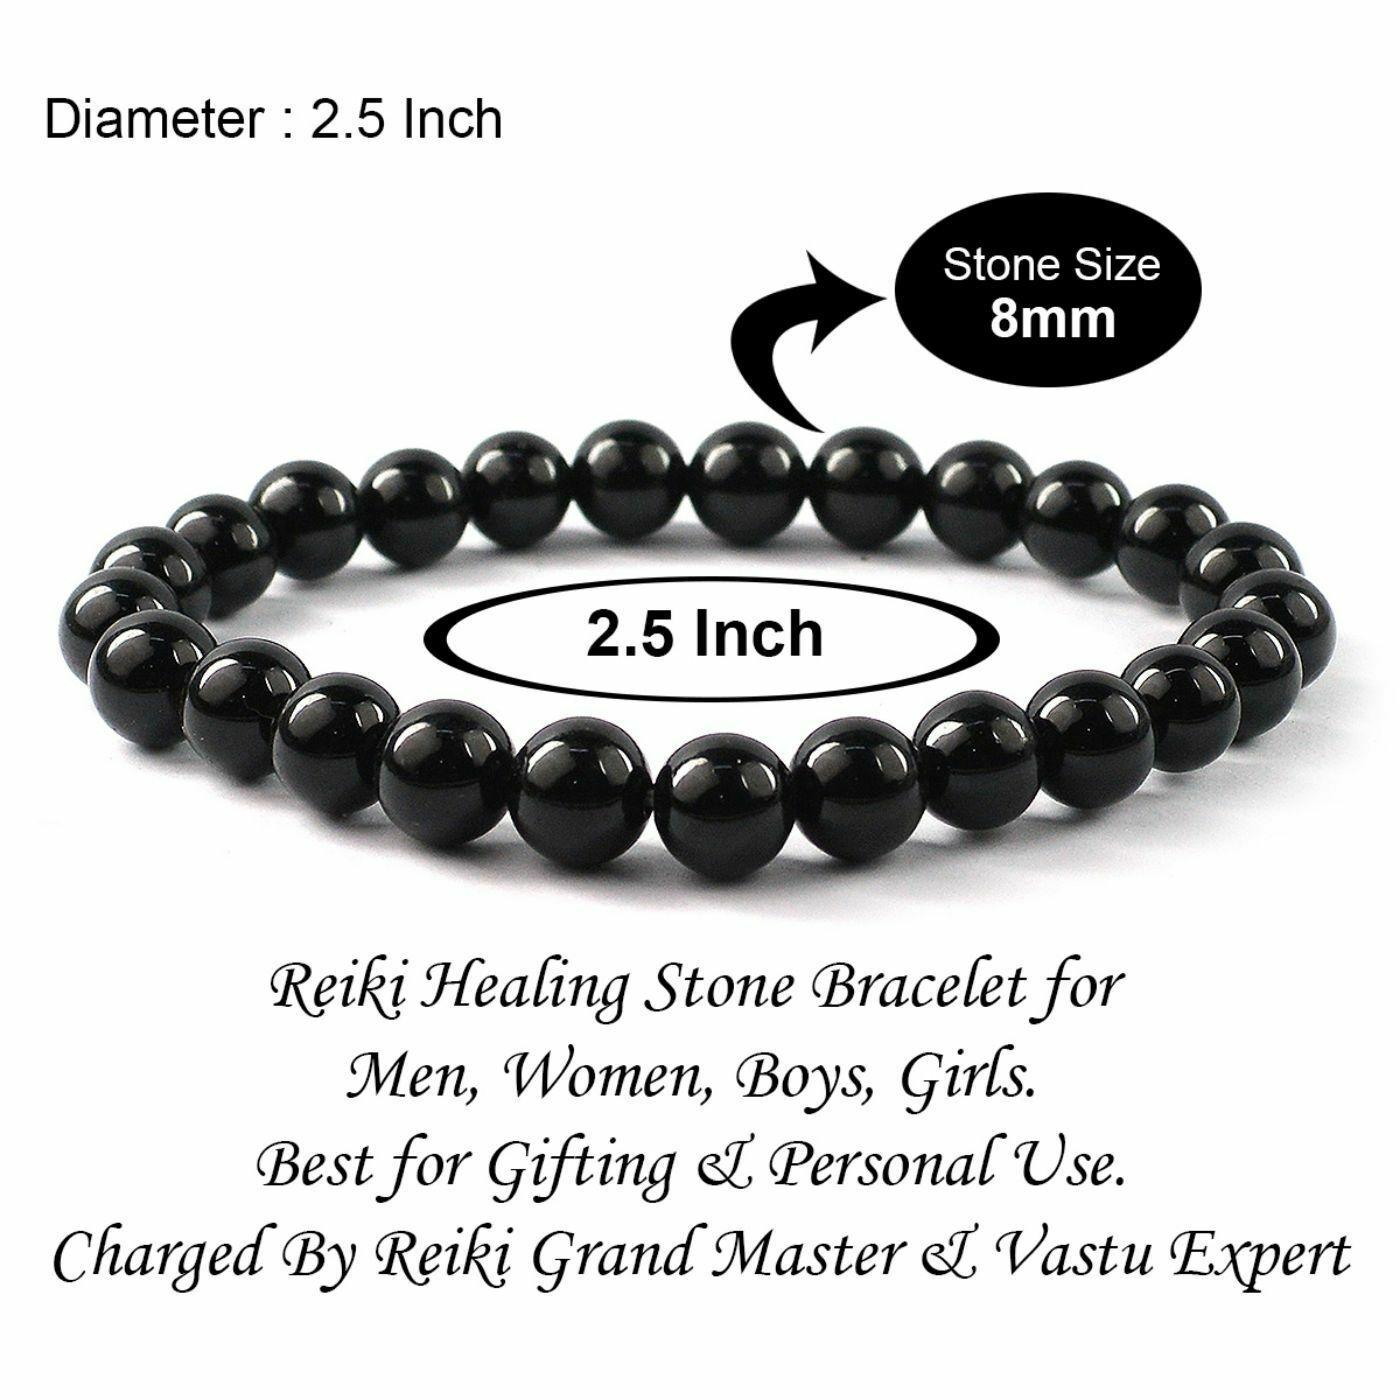
Reiki Crystal Products Black Tourmaline Bracelet Round Bead 8 mm Bracelet for Reiki Healing Stones
Type: Bracelets & Bangles
Brand: Reiki Crystal Products
Price: Rs. 725
Stretchable Elastic Handmade Natural Crystal Stone Bracelet | Diameter : 2.5 Inch. | Stone Size - 8 mm | Shape : Round | Charged By Reiki Grand Master & Vastu Expert
Features: Stretchable Elastic Handmade Natural Crystal Stone Bracelet | Diameter : 2.5 Inch. | Stone Size - 8 mm | Shape :Round | Charged By Reiki Grand Master & Vastu Expert,Natural Healing Stone for Reiki Healing, Crystal Healing, Numerology, Tarot, Astrology, Vastu, Angle Healing & Feng Shui,100% Authentic, Original and Natural Healing Stone / Crystal - small holes, crack marks on the surface or inside the stones are often visible,Material : Natural Healing Stones See Images & Product Description For Healing Properties /Advantages,Stylish Party-Daily-Office-Casual Wear Reiki Healing Stone Bracelet for Men, Women, Boys, Girls. Best for Gifting & Personal Use.
Included: Pack Of 1 X Black Tourmaline 8 mm Bracelet